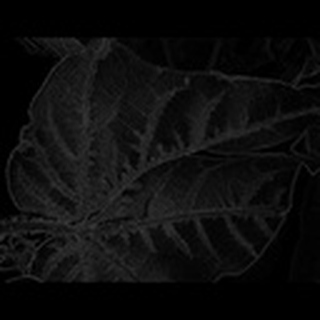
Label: cotton_bacterial_blight